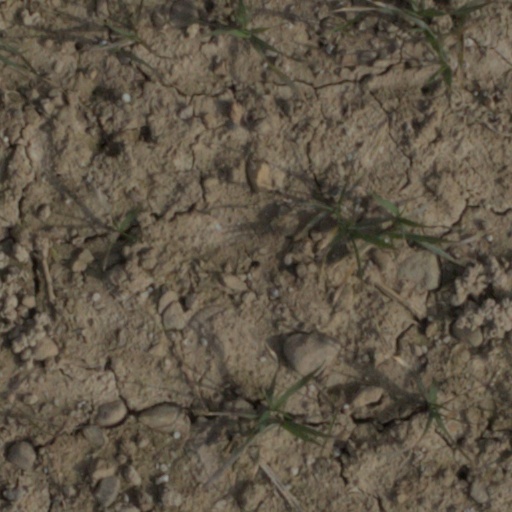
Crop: wheat